Godzilla (franchise)

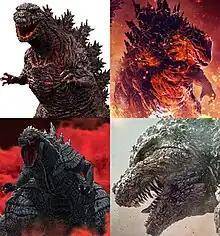
The Reiwa iterations of Godzilla.

Toho rebooted the series in 1984 with "The Return of Godzilla", starting the second era of "Godzilla" films, known as the Heisei series. "The Return of Godzilla" serves as a direct sequel to the original 1954 film and ignores the subsequent events of the Shōwa series. Despite being released within Japan's political Shōwa era five years before the new Emperor's reign, "The Return of Godzilla" is considered part of the Heisei series because it is a direct predecessor to "Godzilla vs. Biollante" (1989), which came out in the first year of the new Emperor's reign.